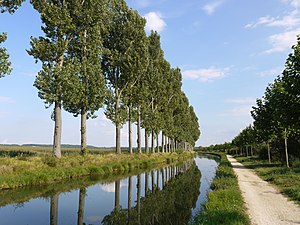
Canal de l'Ourcq
Kanalen i Vignely
Canal de l’Ourcq er en fransk kanal, der oprindeligt blev konstrueret til at føre drikkevand til Paris. Kanalen tager sin begyndelse i Mareuil-sur-Ourcq i departementet Oise og løber herefter 96,6 km, indtil den udmunder i Bassin de la Villette i Paris. Sammen med Canal Saint-Denis og Canal Saint-Martin udgør de det samlede kanalnet i Paris.